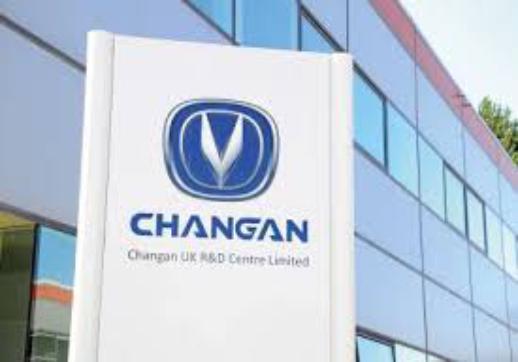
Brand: chang'an-3
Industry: Transportation